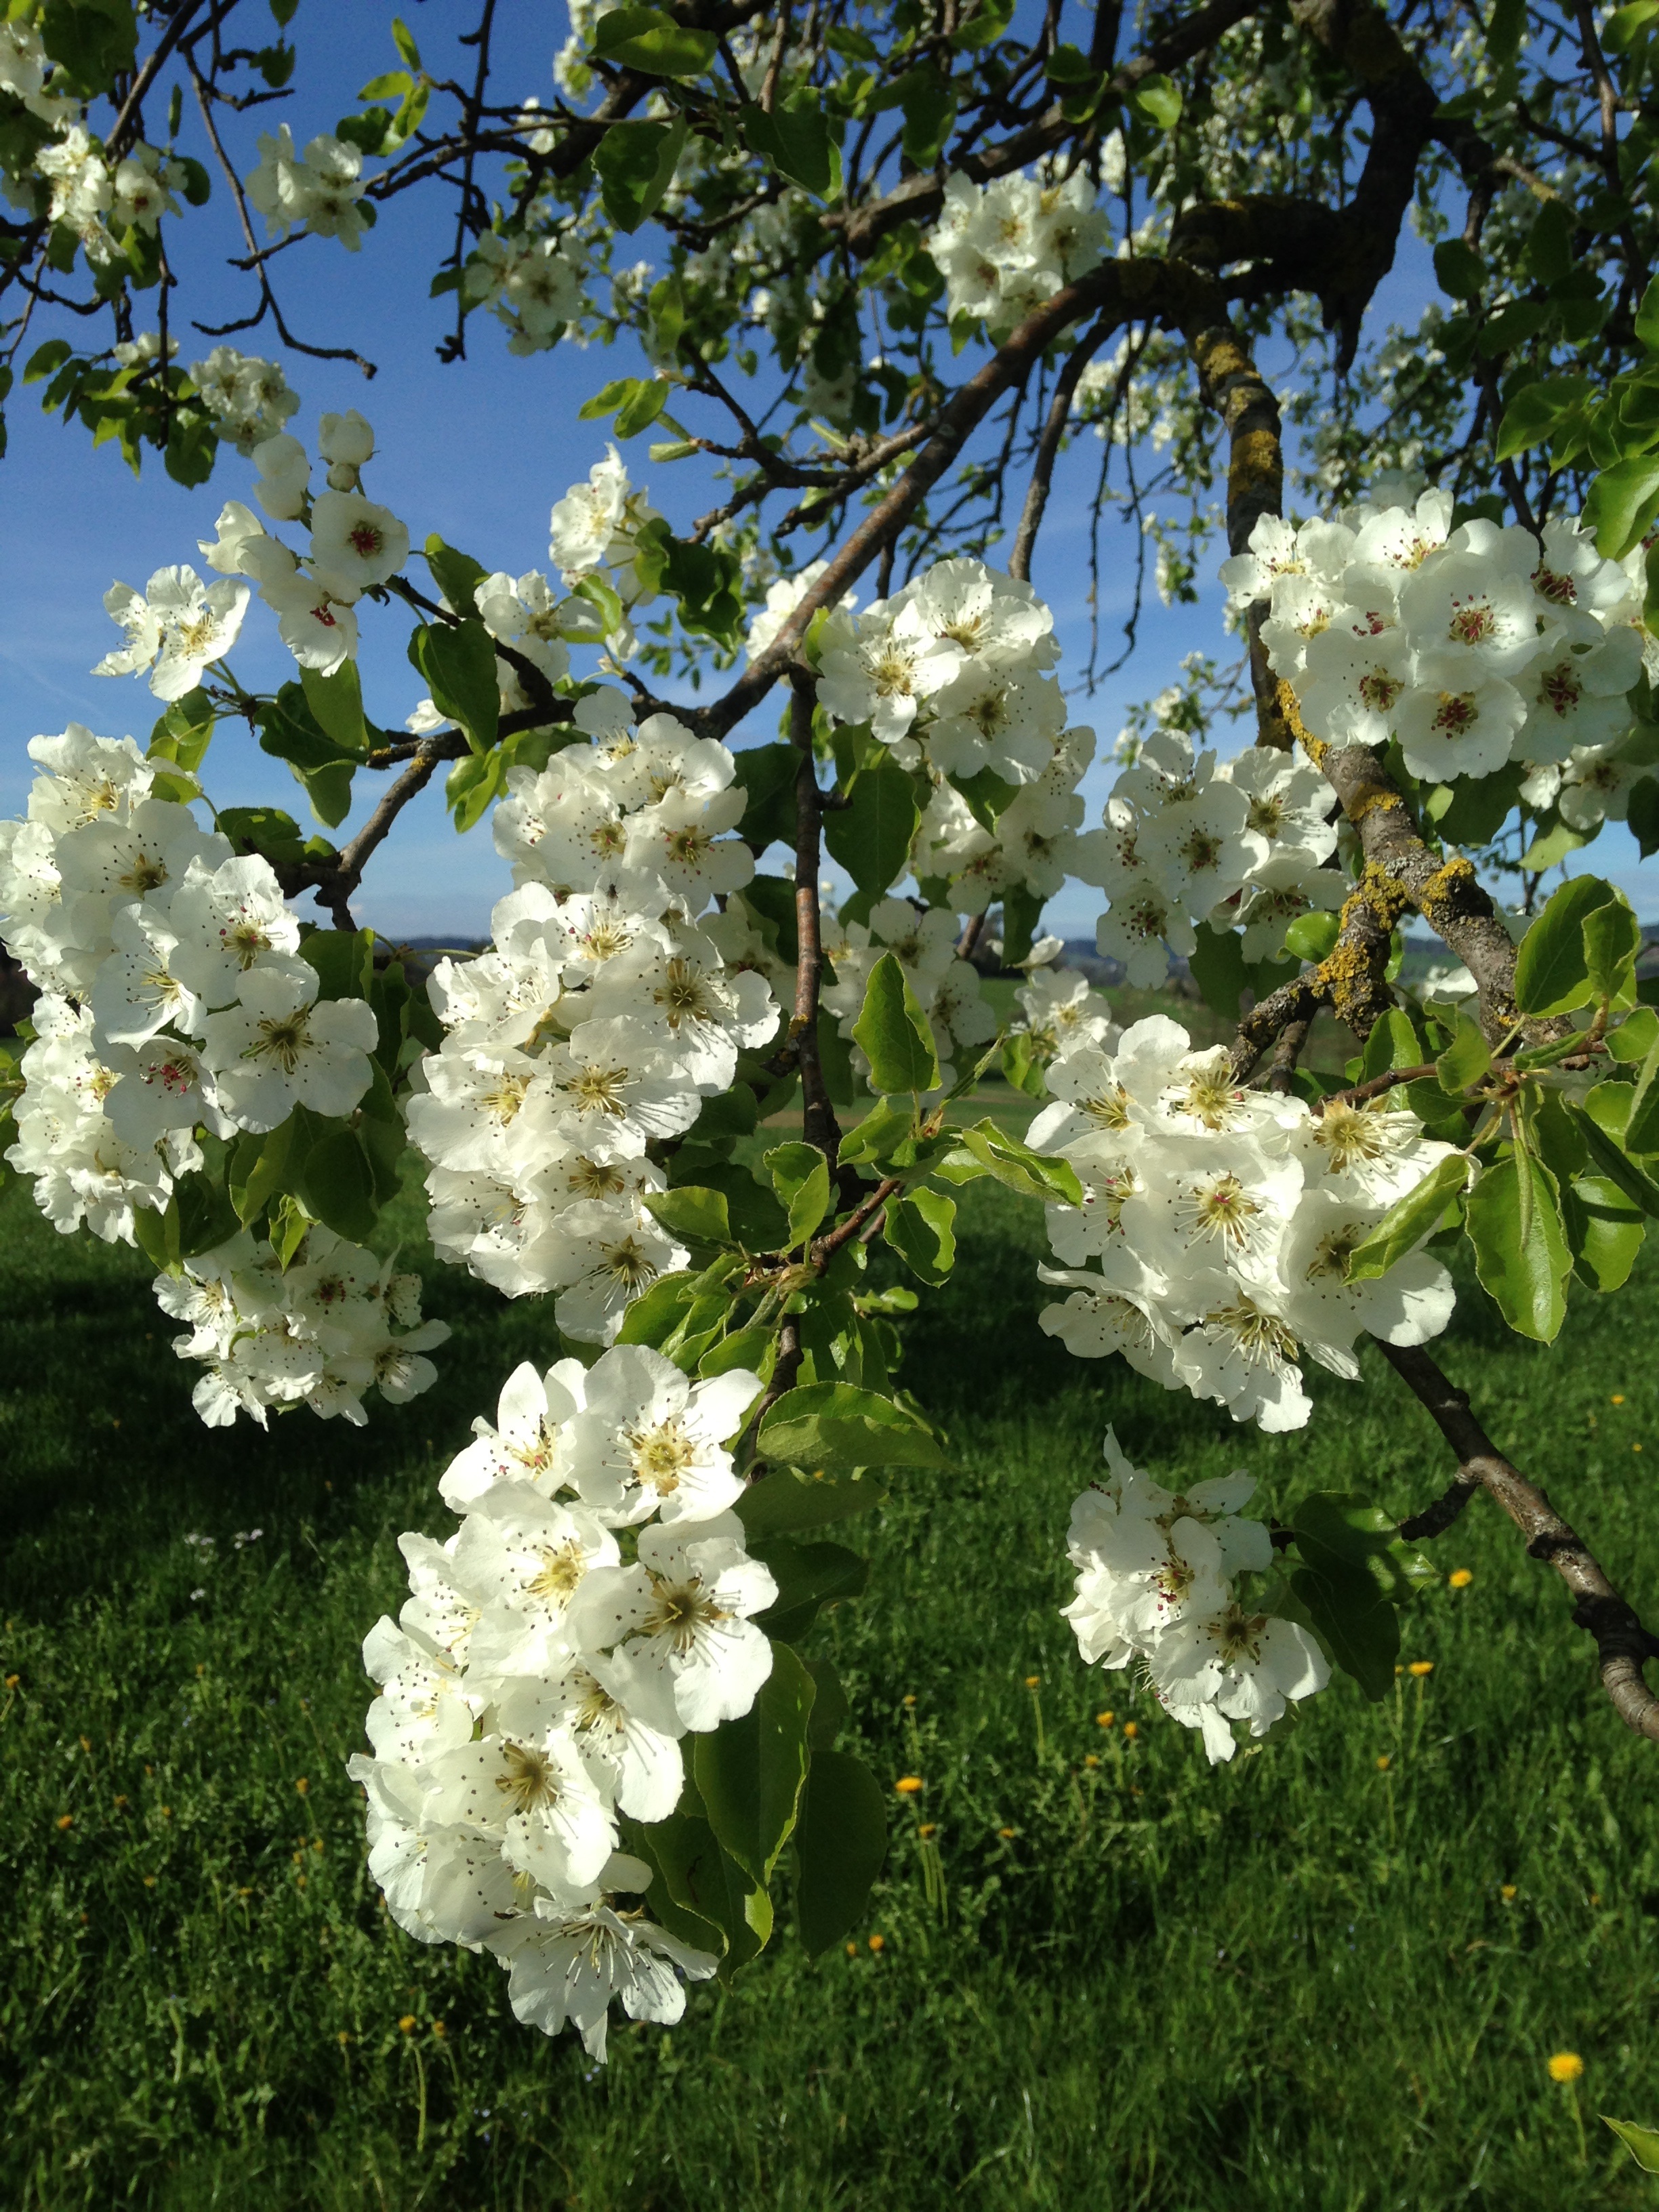
tree, branch, blossom, plant, flower, bloom, spring, produce, botany, flora, flowers, shrub, splendor, jasmine, flowering plant, rose family, burnet rose, woody plant, land plant, multiflora rose